San Miguel Panixtlahuaca

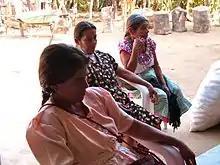
Women at a meeting in San Miguel Panixtlahuaca

As of 2005, the municipality had a total population of 5,724 of whom 4,903 spoke an indigenous language.